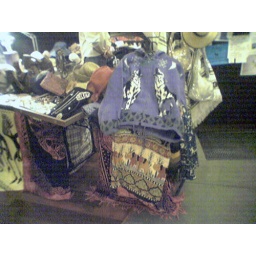
Get one now for the sophisticated wolf shirt girl in your life!